General Motors Sigma platform

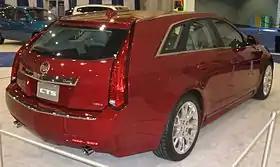
2010 Cadillac CTS Wagon

The General Motors Sigma platform is a mid-size automobile platform used by General Motors from the 2003 to 2015 model years. Exclusive to the Cadillac division, Sigma was the successor to the Opel-designed V platform. Initially developed for executive cars, the architecture was expanded for larger model lines, sports sedans, and multiple body styles.